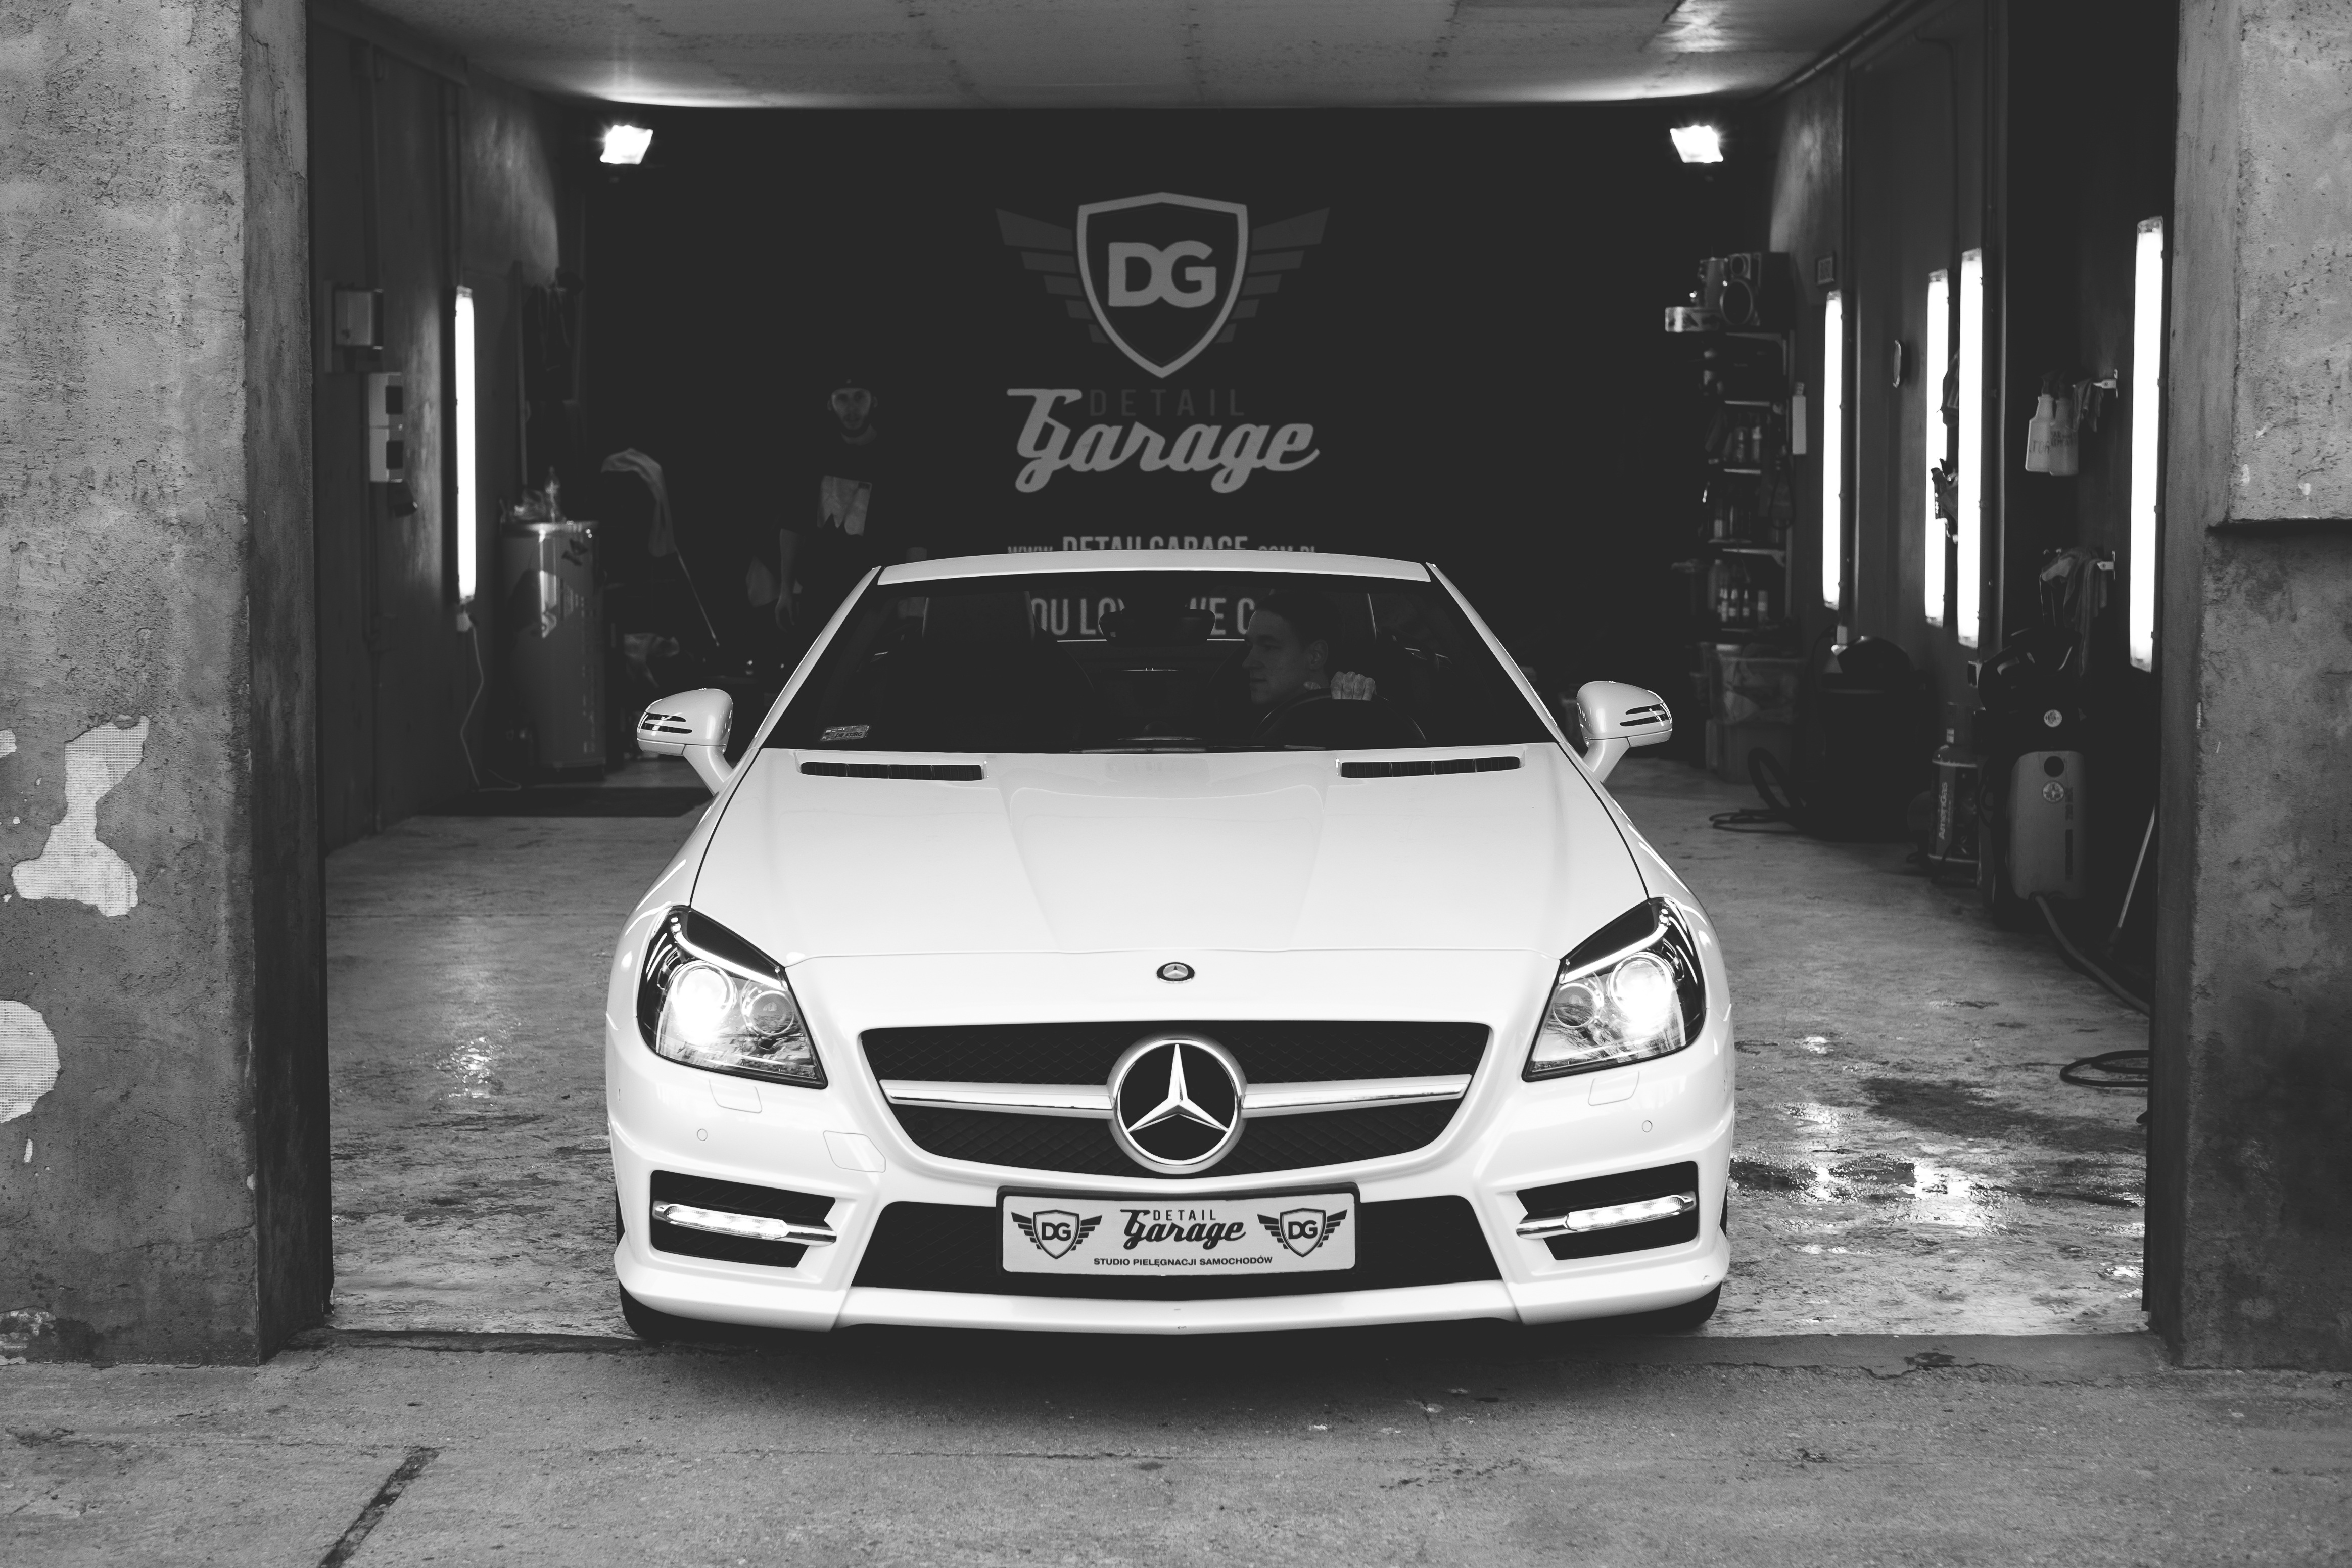
black and white, technology, white, sport, car, wheel, automobile, transportation, transport, vehicle, metal, auto, business, monochrome, speed, modern, automotive, sports car, bumper, supercar, luxury, design, display, motor, sedan, new, style, elegant, mercedes, cabrio, detailed, convertible, coupe, vechicle, carwash, mercedes benz, vehicles, mechanic, benz, slk, car detailing, land vehicle, car care, automobile make, automotive exterior, compact car, single lens reflex camera, automotive design, luxury vehicle, mercedes benz cls class, auto detailing, detailing, chemical guys, paint correction, clean car, paint protection, mobile detailing, detailing world, detailer, exotic cars